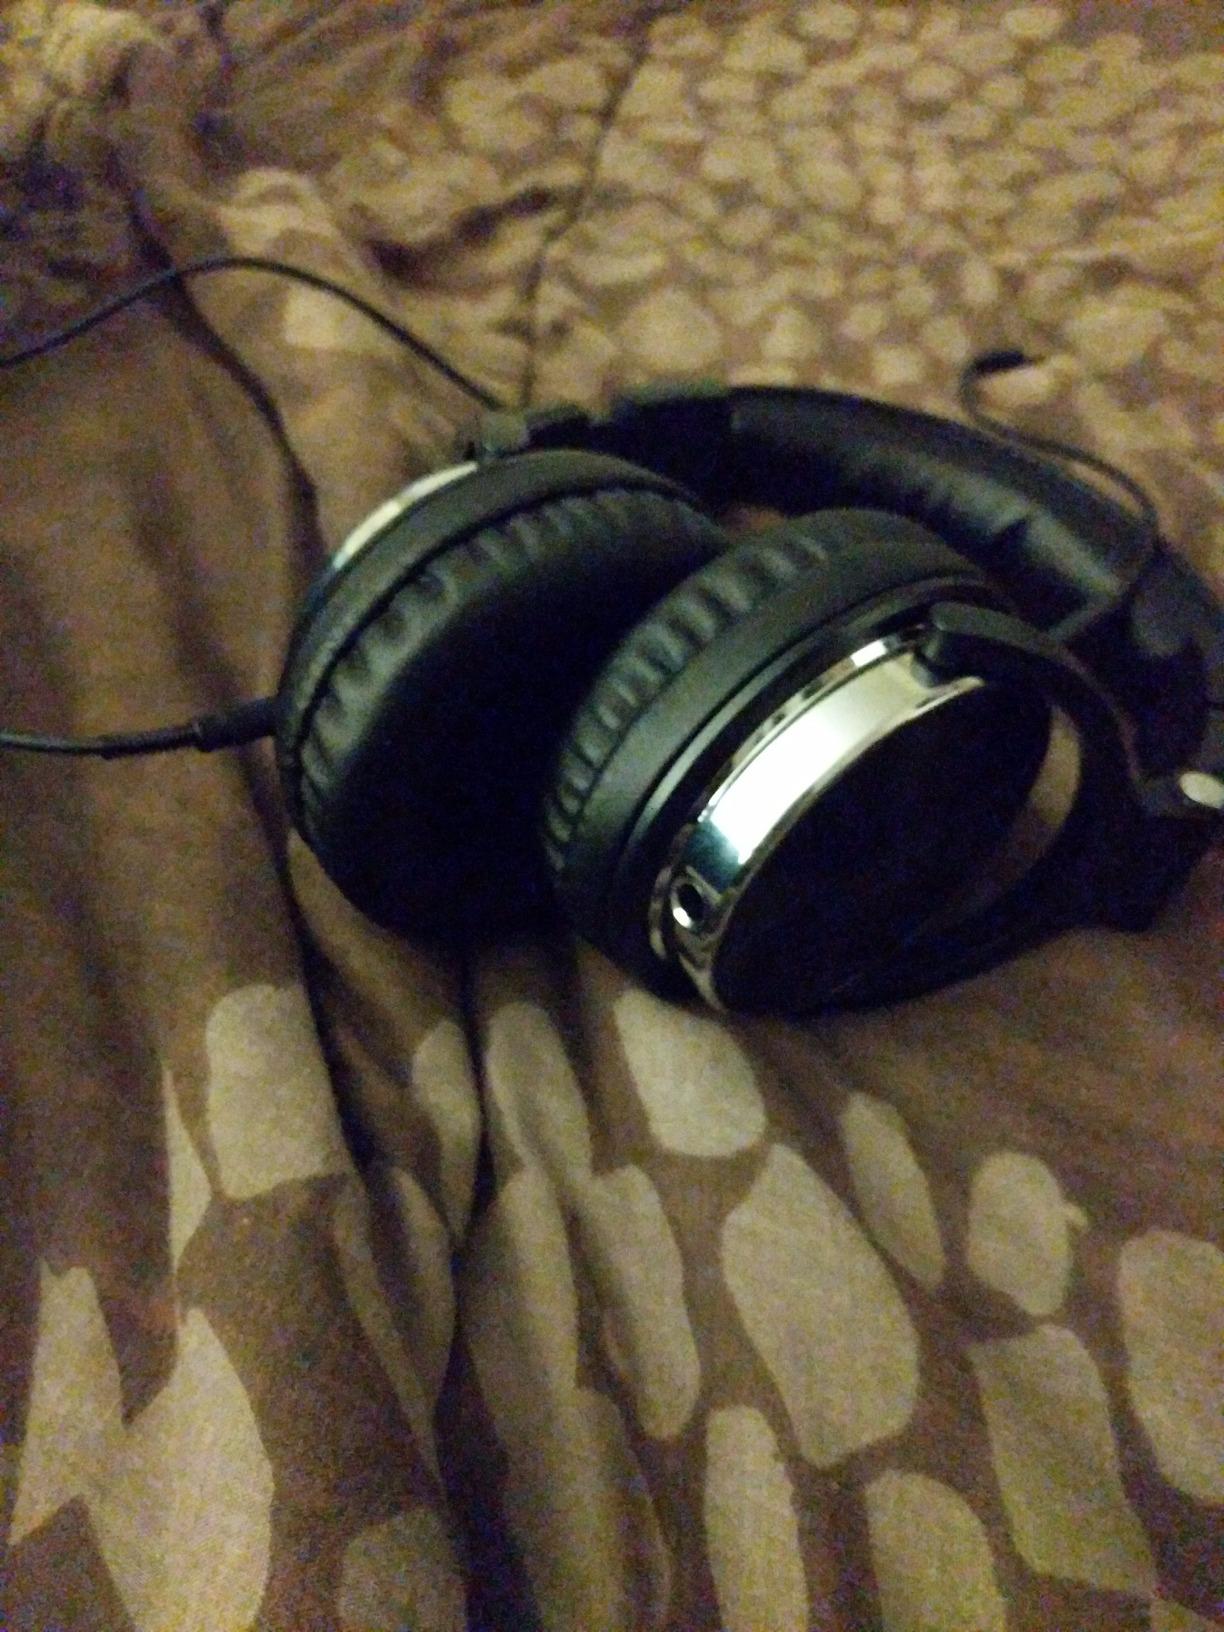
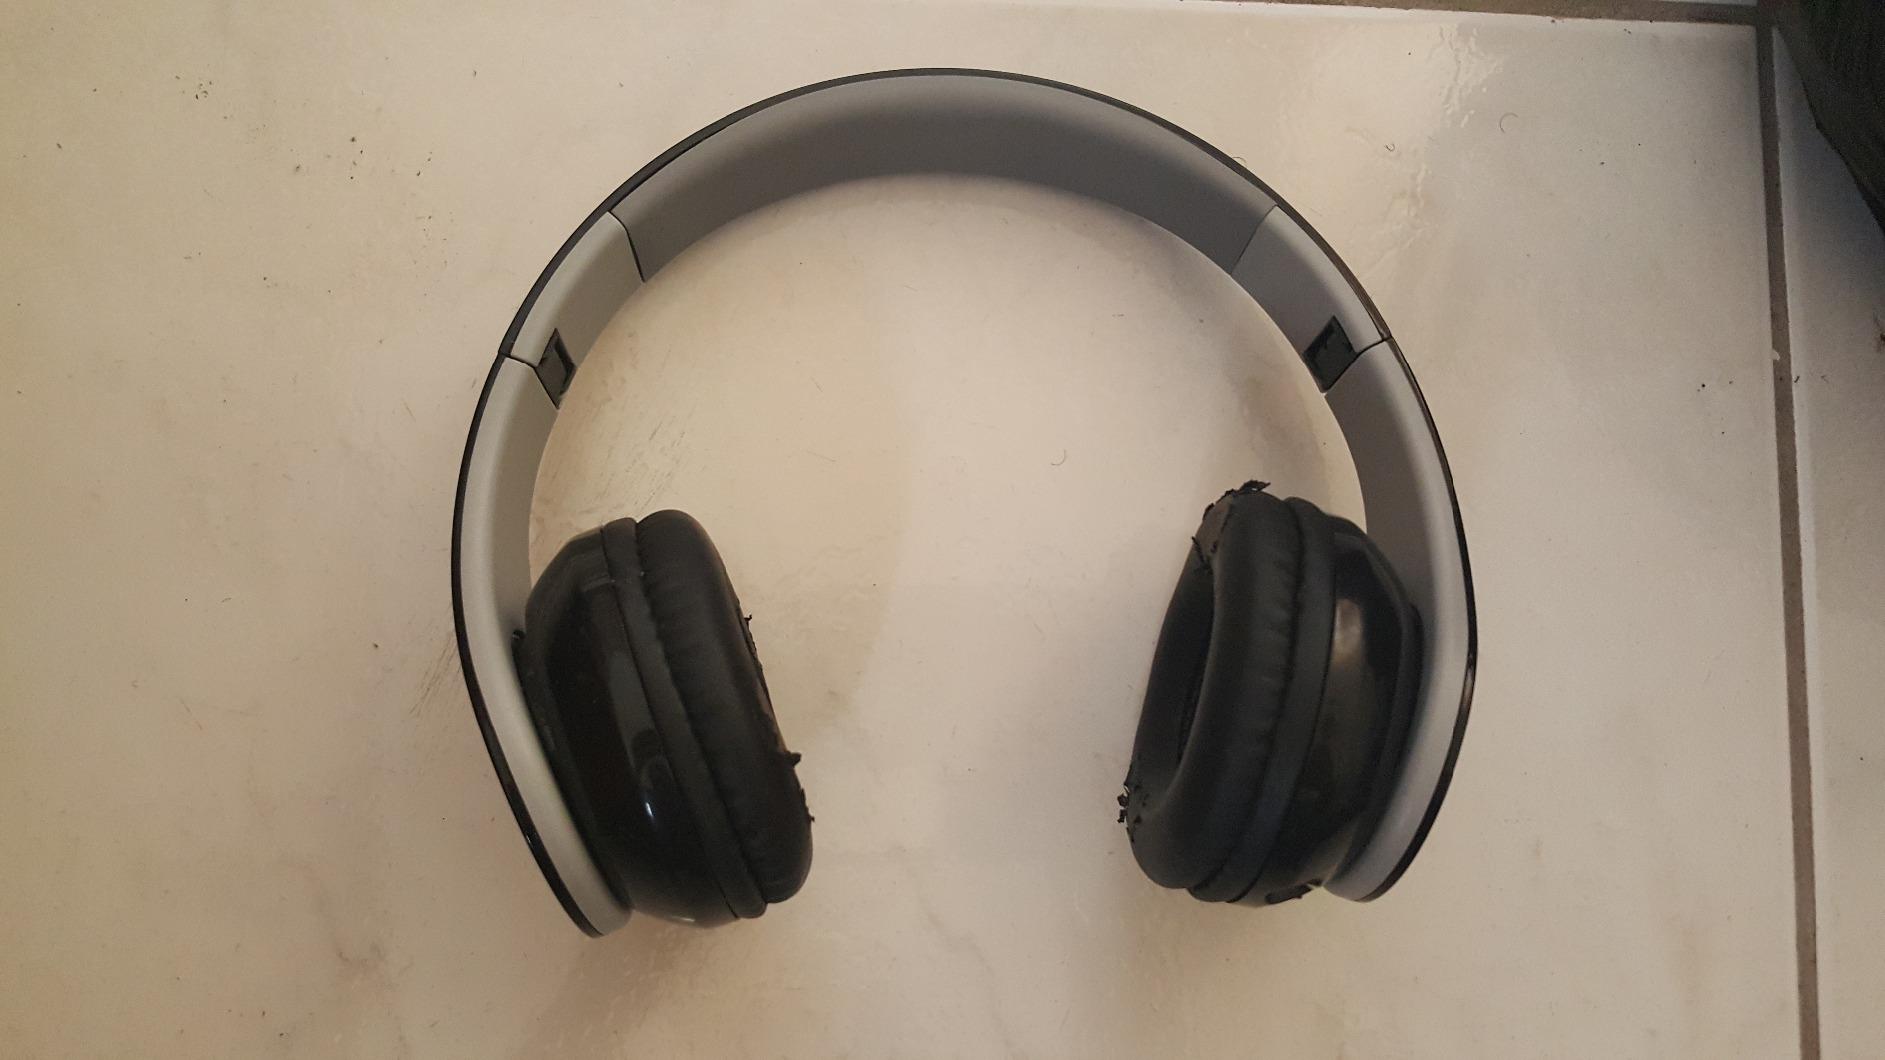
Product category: headphones
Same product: no